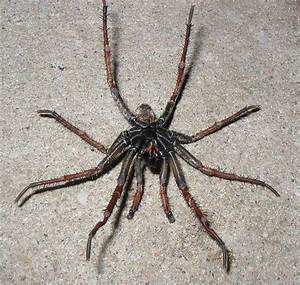
Label: ragno